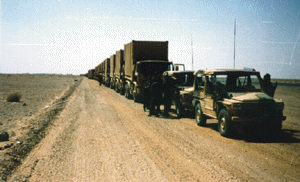
Convoi logistique lors de l'Opération Daguet, Arabie Saoudite, 1991
La force d'action rapide était un corps d'armée de l'Armée de terre française, créé le 1ᵉʳ juillet 1984 lors de la réorganisation de celle-ci dans le cadre de la loi nᵒ 83-606 du 8 juillet 1983 portant approbation de la programmation militaire pour les années 1984-1988 ; elle devait pouvoir être déployée rapidement en Centre-Europe et sur les théâtres d'opérations extérieures en cas de crise subite dans des conflits dits intermédiaire. Le siège de cette unité était situé à Maisons-Laffitte. Elle a été dissoute en 1998.
Un escadron est une unité regroupant environ cent vingt personnes sous le commandement d’un capitaine. Dans l’Armée de terre française, l’escadron, comme la compagnie ou la batterie, est une unité élémentaire, qui appartient généralement à un corps de troupe.
L'opération Daguet est la participation de l'armée française à la coalition internationale formée à la suite de l'invasion du Koweït par l'Irak dans la guerre du Golfe en 1990-1991.
Aujourd'hui basé à Auxonne, près de Dijon en Côte-d'Or, le 511ᵉ régiment du train est né en 1944 de la fusion entre les effectifs nécessaires à la constitution du nouveau groupe prélevés sur le 520ᵉ groupe de transport lui-même récemment créé.